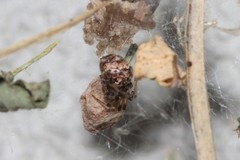
Species: Parasteatoda_tepidariorum